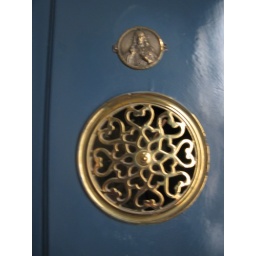
The detail of Andrea's door in front of her house